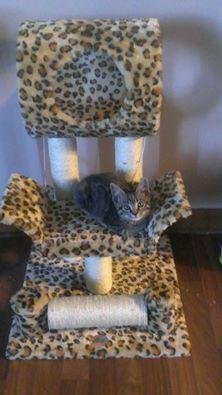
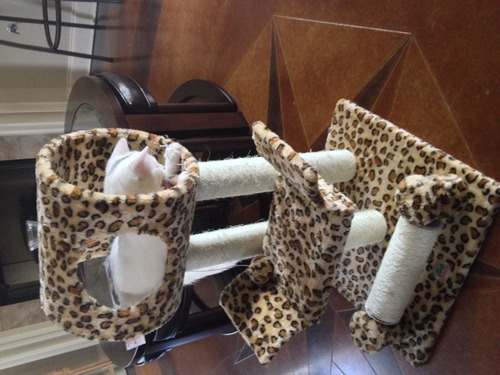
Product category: items_cat tree
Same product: yes